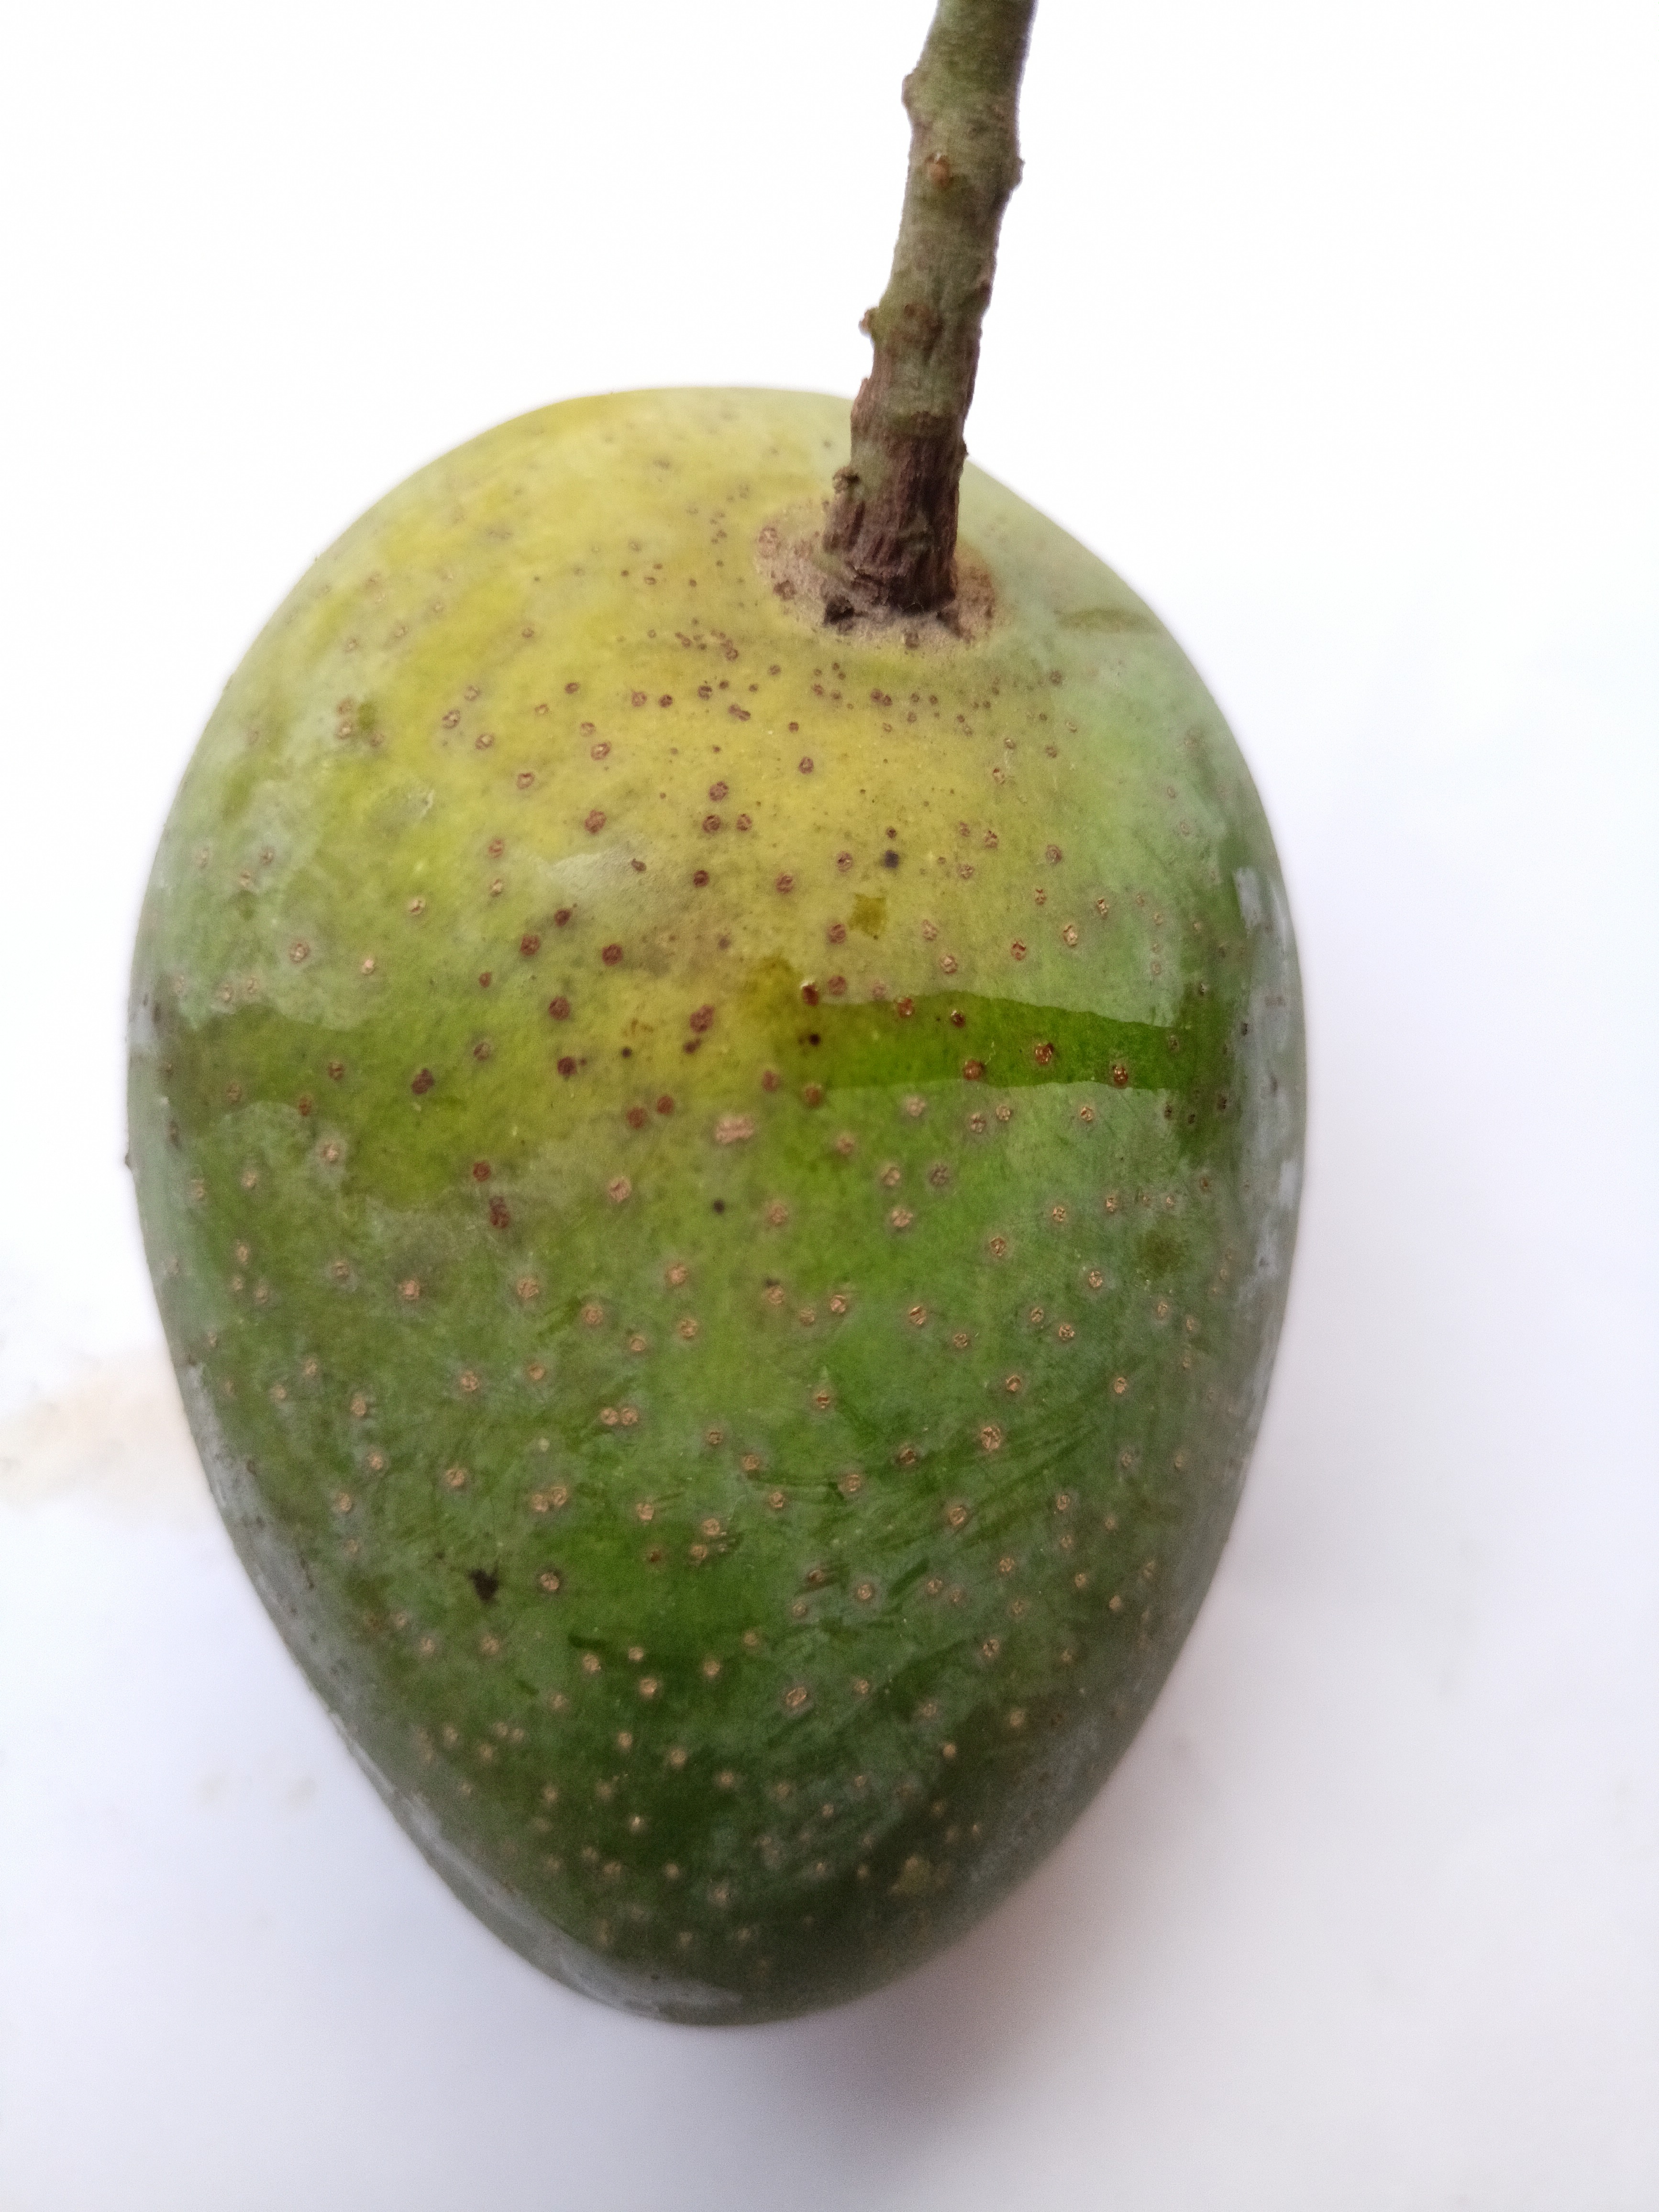
Mango variety: GopalBhog